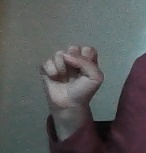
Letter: saad